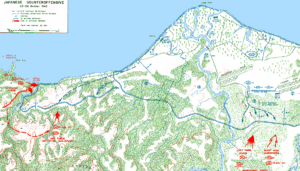
La bataille de Guadalcanal, également connue sous l'appellation campagne de Guadalcanal et sous le nom de code opération Watchtower par les forces alliées, est une importante bataille de la Seconde Guerre mondiale sur le théâtre d'opérations de l'océan Pacifique qui s'est déroulée entre le 7 août 1942 et le 9 février 1943 sur et autour de l'île de Guadalcanal, dans le cadre de la campagne des îles Salomon. Ce fut la première offensive majeure des forces alliées contre l'empire du Japon.